Bylong Valley Way

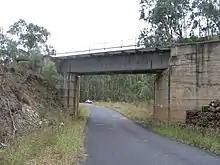
Rail bridge carrying Ulan line over Bylong Valley Way near Coxs Gap

The Sandy Hollow-Gulgong railway line and part of the Merriwa railway line, which form the Australian Rail Track Corporation's Ulan line between Muswellbrook and Gulgong, follow the same valleys as the Bylong Valley Way from near the Golden Highway to near Bylong, where the railway line continues west as the road turns south.